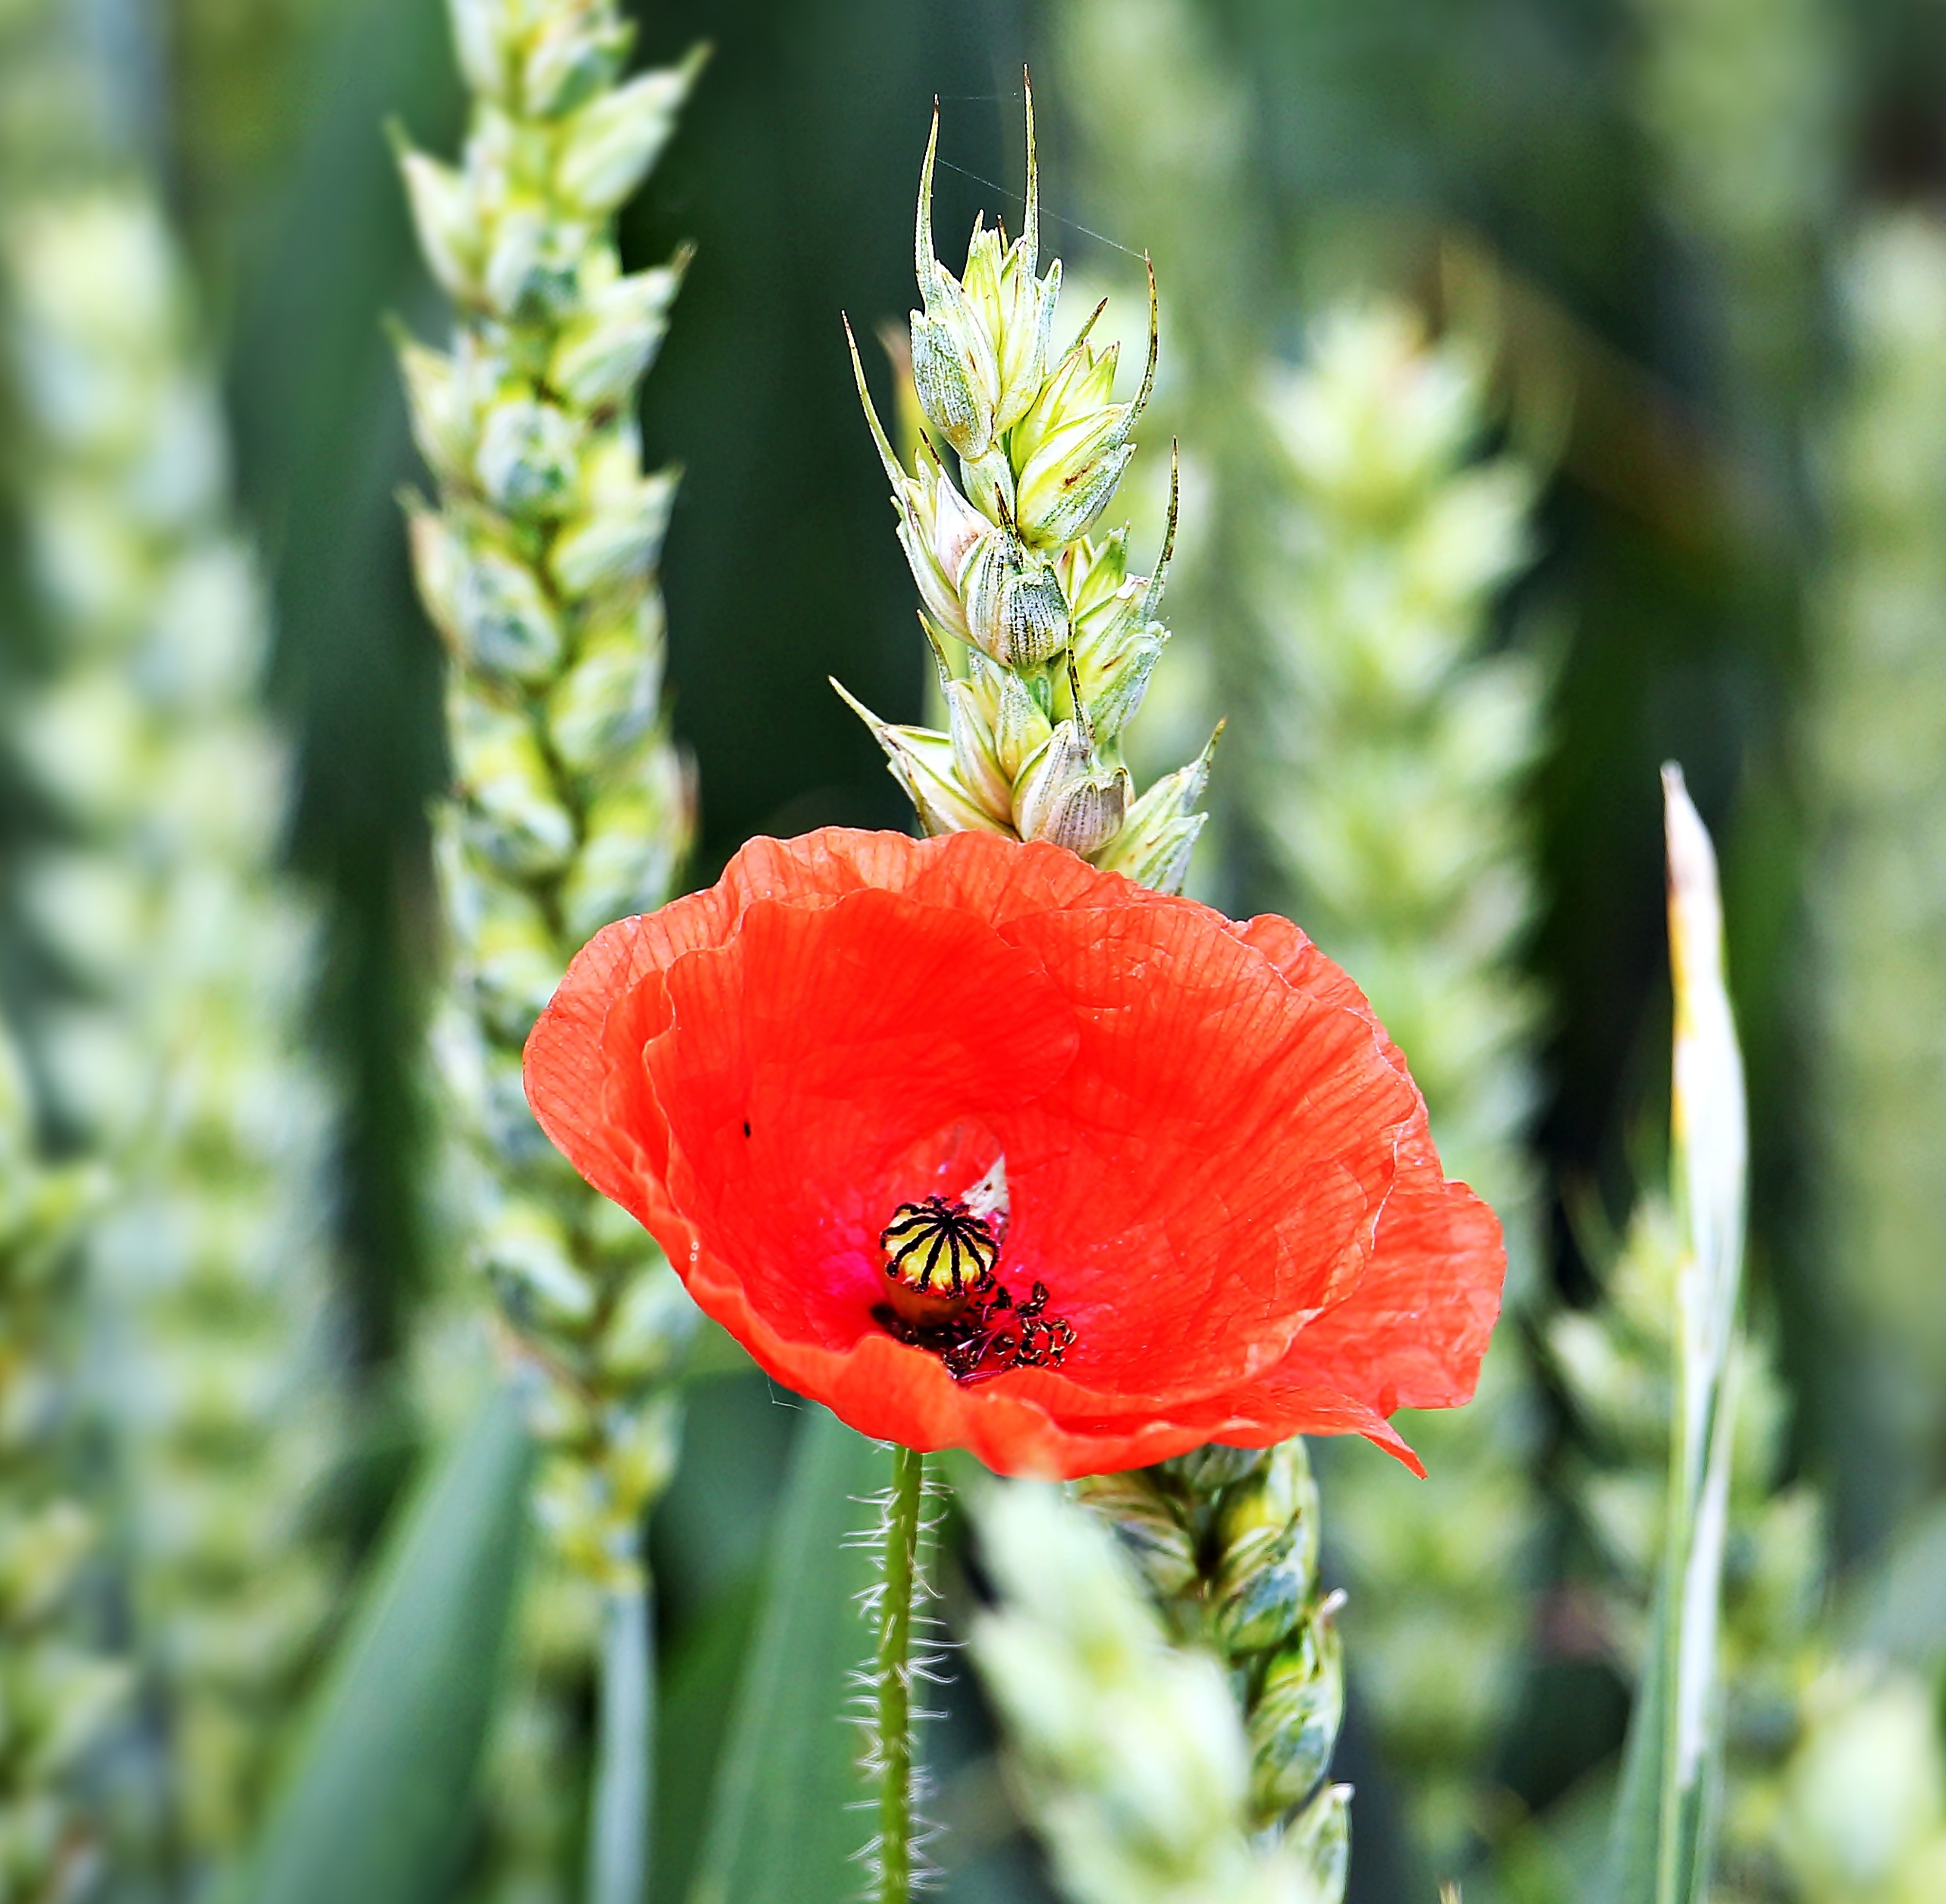
nature, blossom, plant, wheat, grain, flower, petal, bloom, summer, food, red, botany, agriculture, flora, wildflower, wheat field, close up, wild flowers, klatschmohn, poppy flower, red poppy, cornfield, cereals, poppy, coquelicot, macro photography, arable, flowering plant, barley field, mohngewaechs, annual plant, plant stem, land plant